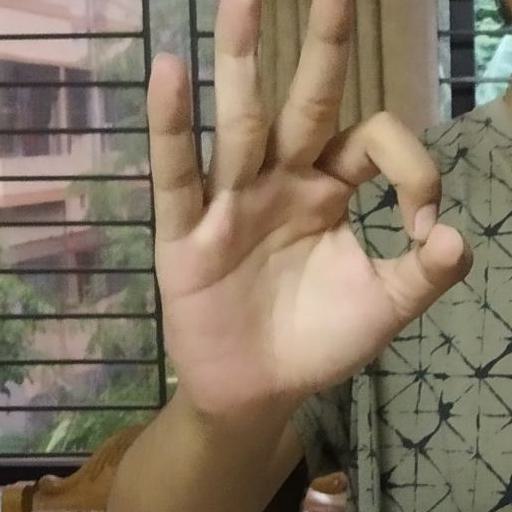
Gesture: ok